Tobacco smoking

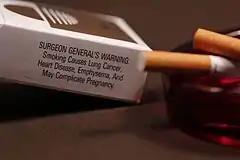
Cigarettes and package with health warning

Tobacco smoking is the practice of burning tobacco and ingesting the resulting smoke. The smoke may be inhaled, as is done with cigarettes, or released from the mouth, as is generally done with pipes and cigars. The practice is believed to have begun as early as 5000–3000 BC in Mesoamerica and South America. Tobacco was introduced to Eurasia in the late 17th century by European colonists, where it followed common trade routes. The practice encountered criticism from its first import into the Western world onward but embedded itself in certain strata of several societies before becoming widespread upon the introduction of automated cigarette-rolling apparatus.